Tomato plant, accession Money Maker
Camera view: bottom (45 deg); turntable rotation: 60 degrees
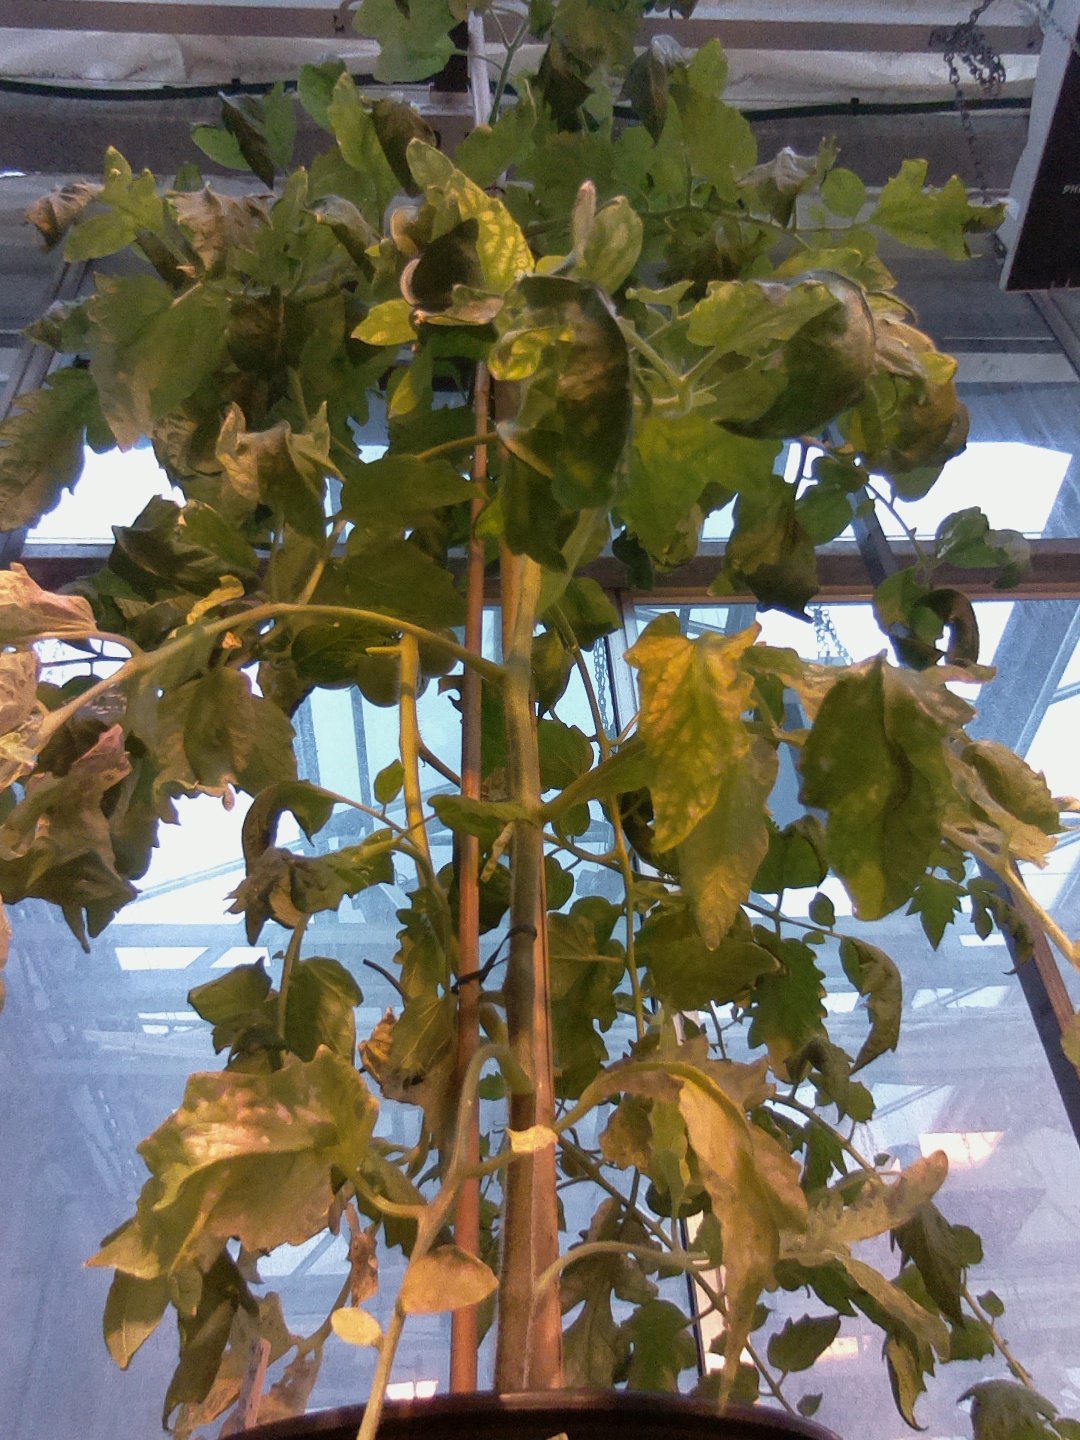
BBCH growth stage 74: 40%-50% of final fruit size